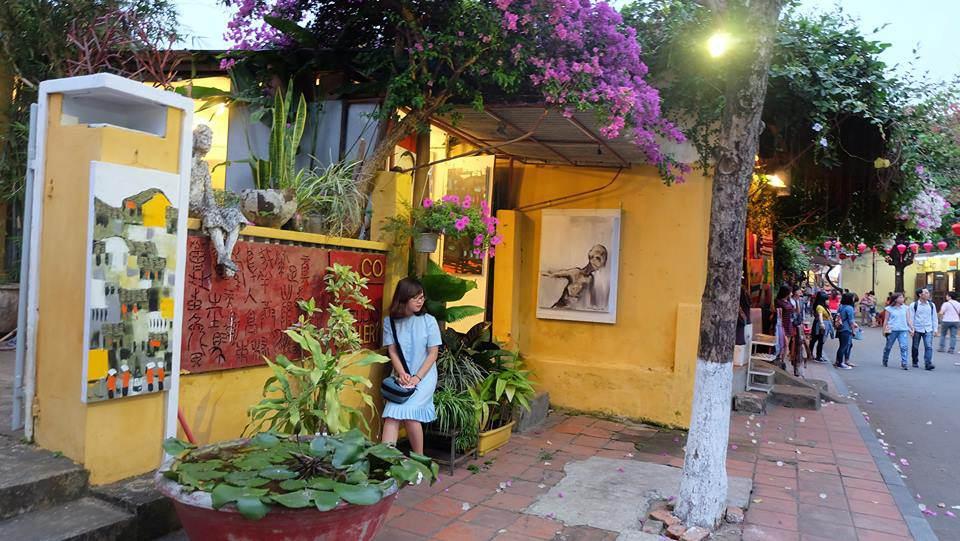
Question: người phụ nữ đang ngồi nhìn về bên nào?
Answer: nhìn về bên trái